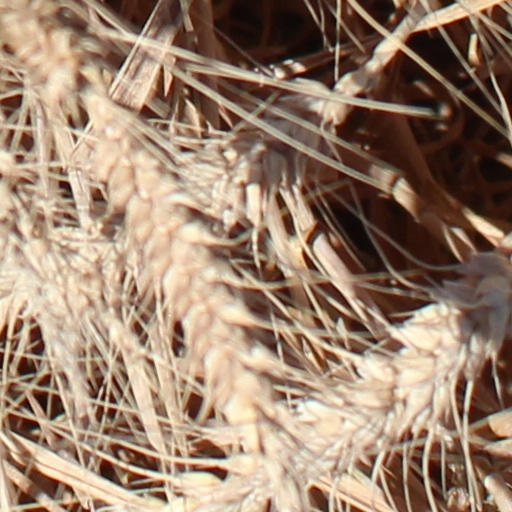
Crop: wheat